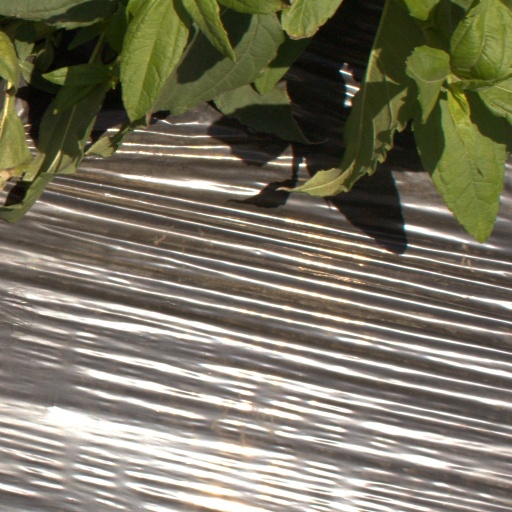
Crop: Jerusalem artichoke